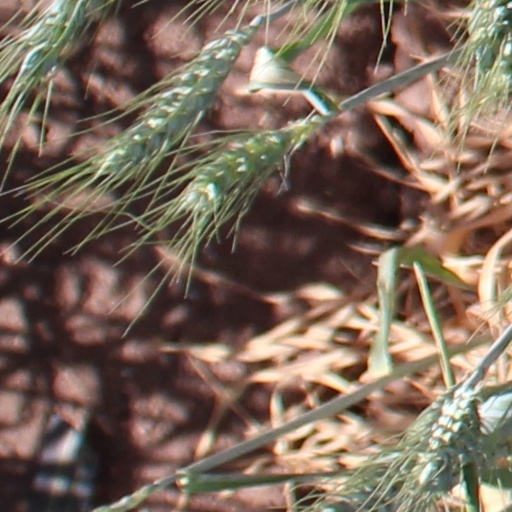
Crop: wheat